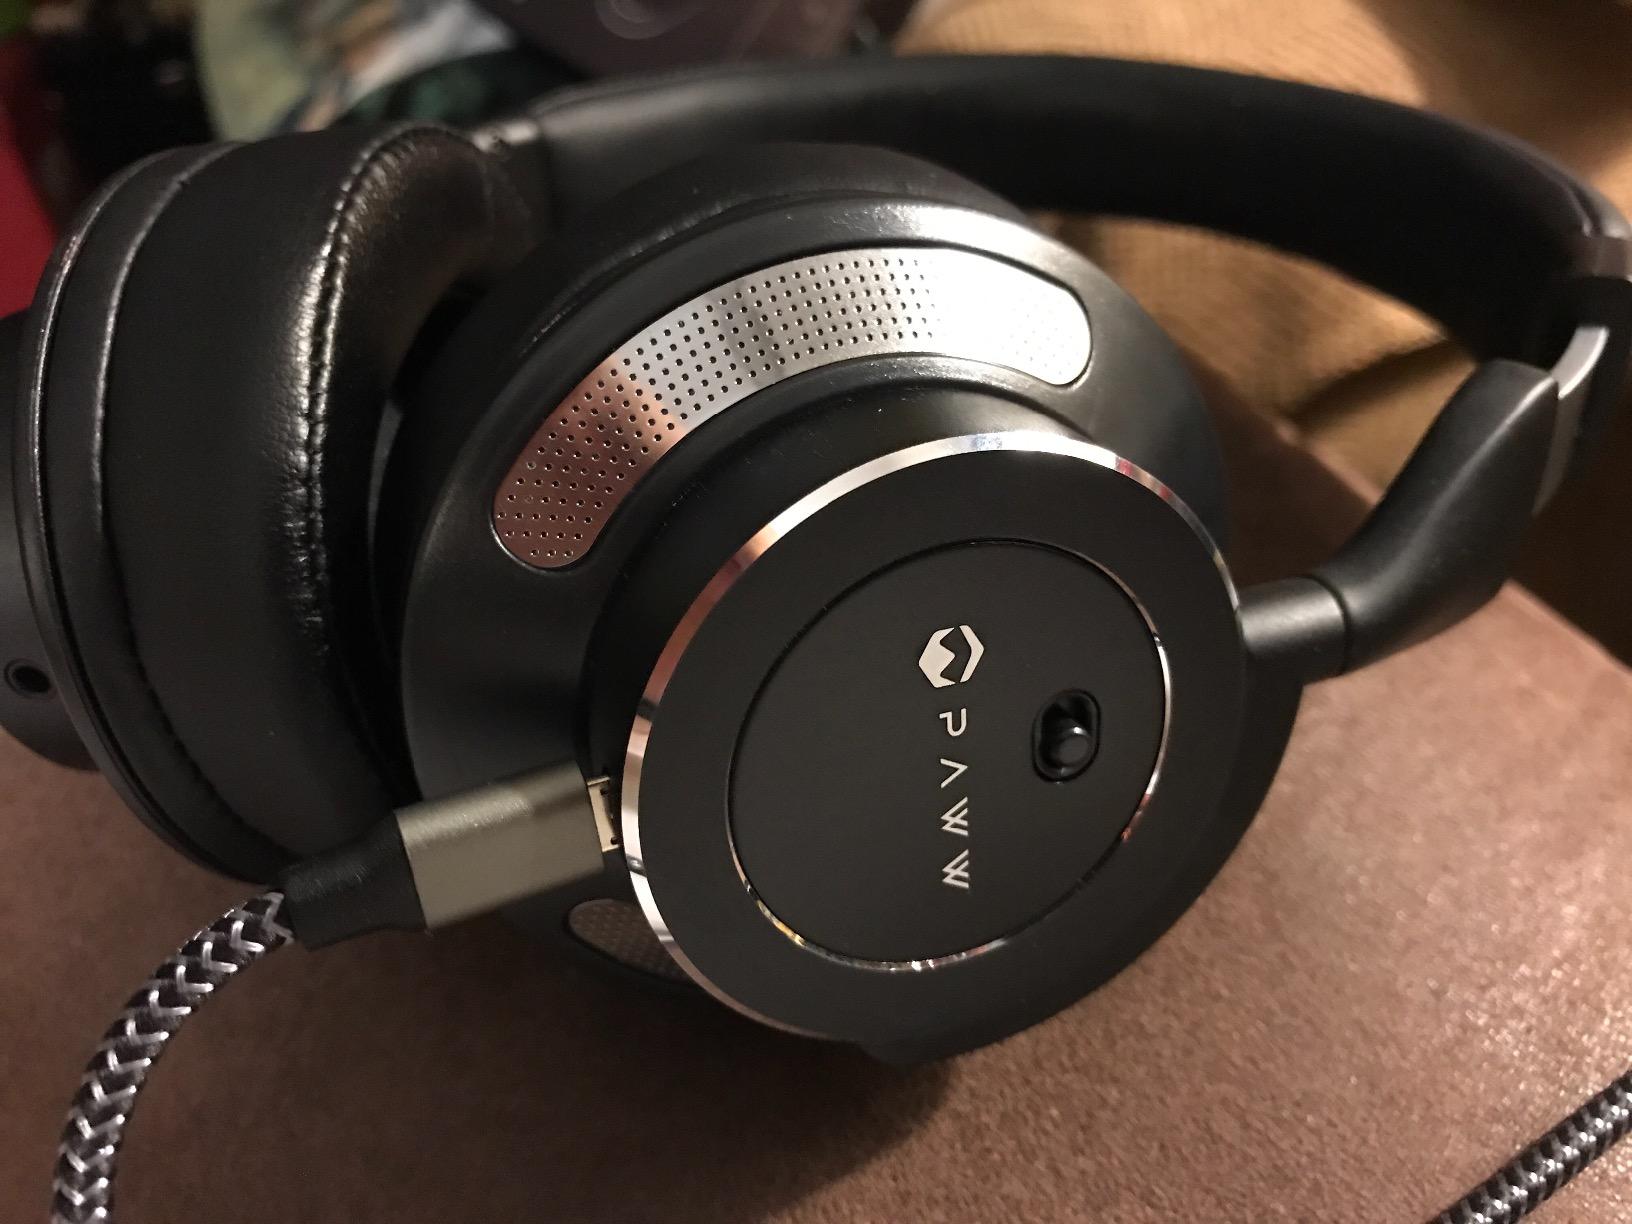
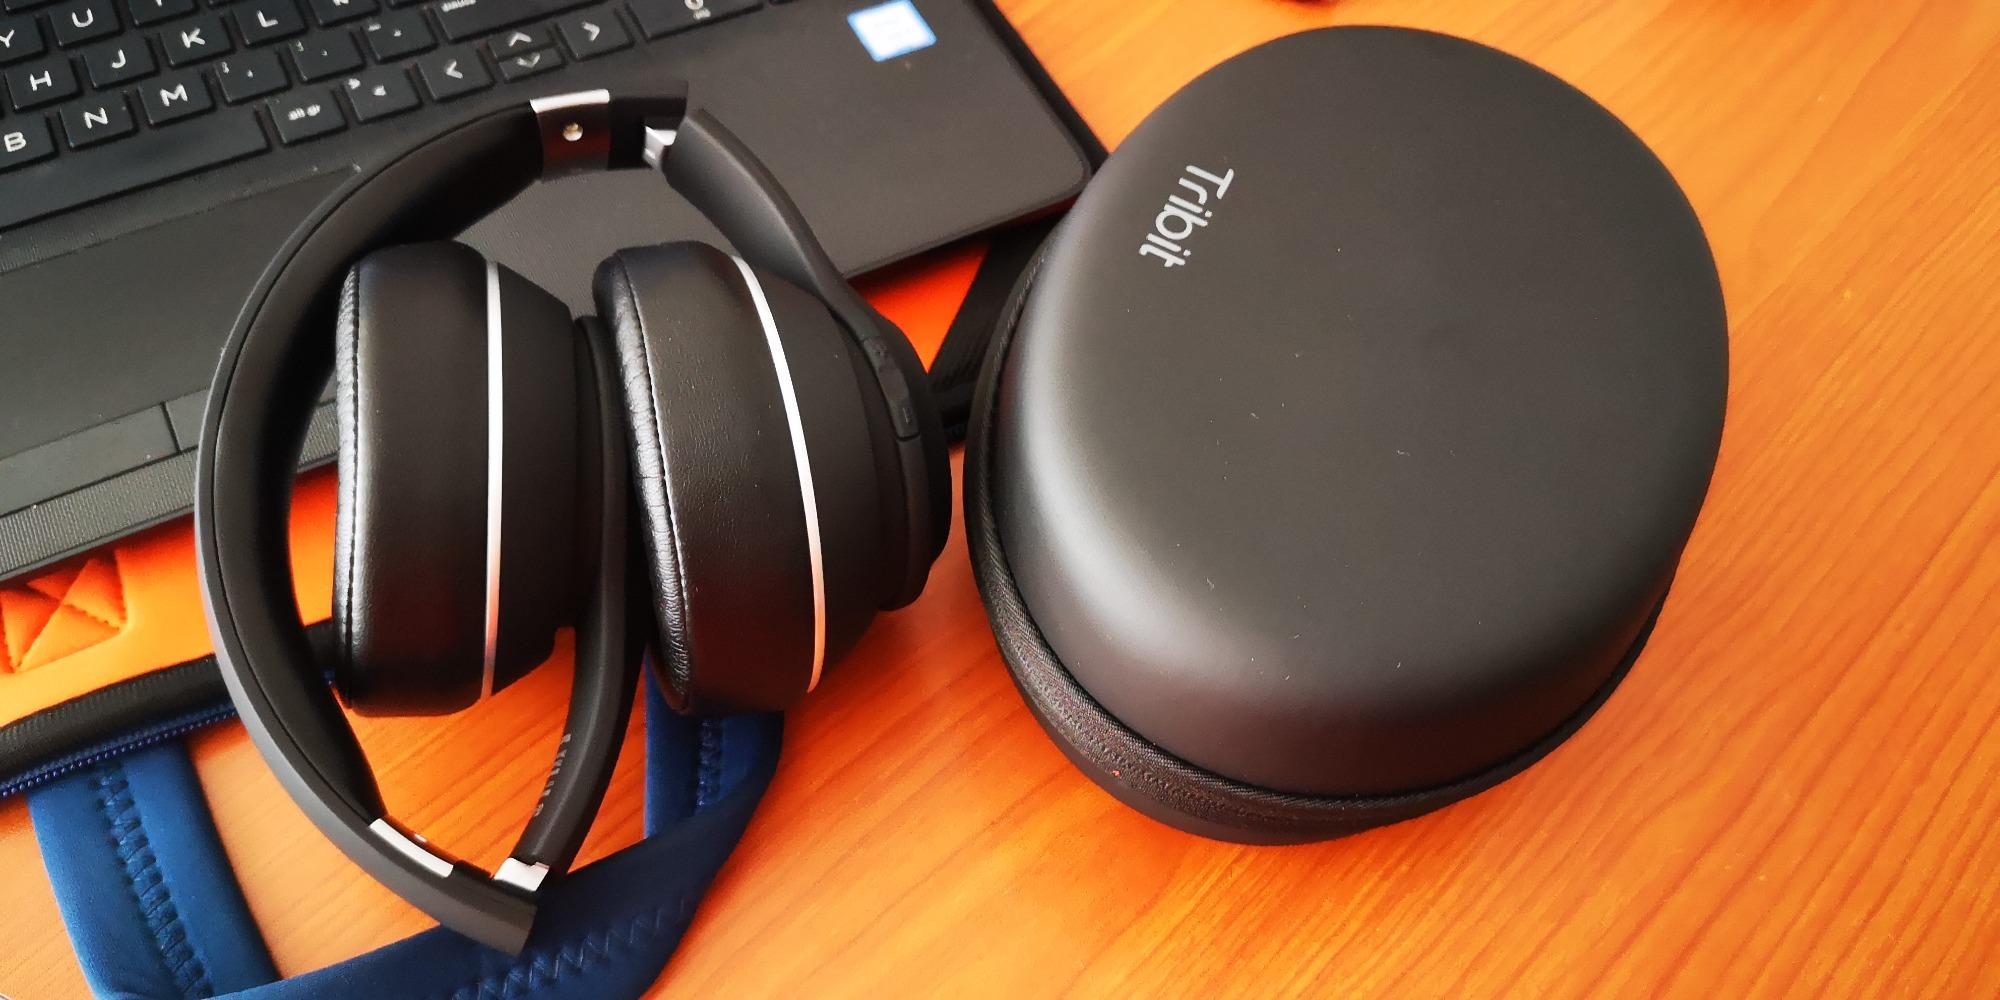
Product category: headphones
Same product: no